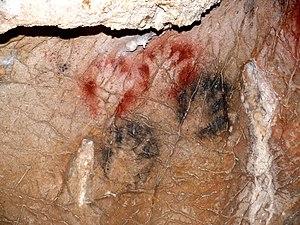
Grotte de Gargas (Aventignan) - Grande Paroi - Panneau 6- Mains noires et rouges doigts incomplets sauf pouce - Paléolithique supérieur - Gravettien
L'Occitanie est une région administrative française créée par la réforme territoriale de 2014 comportant 13 départements, et qui résulte de la fusion des anciennes régions Languedoc-Roussillon et Midi-Pyrénées. Temporairement appelée Languedoc-Roussillon-Midi-Pyrénées, le nom « Occitanie » est officiel depuis le 28 septembre 2016 et effectif depuis le 30 septembre 2016. S'il est sous-titré « Pyrénées-Méditerranée » par le conseil régional, ce sous-titre n'apparaît pas dans le Journal officiel de la République française. Le conseil régional est présidée par Carole Delga depuis le 4 janvier 2016, et son chef-lieu est Toulouse.
Aventignan est une commune française située dans le département des Hautes-Pyrénées, en région Occitanie.